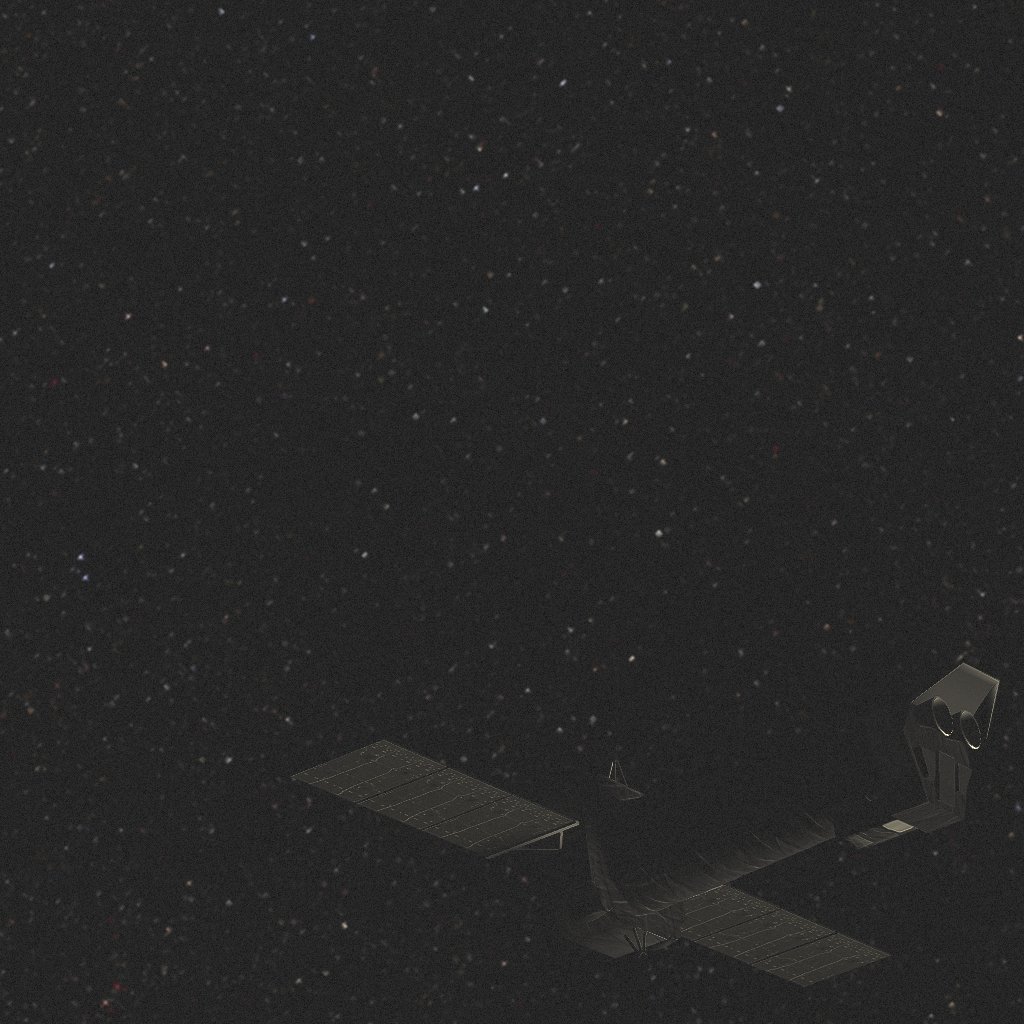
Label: xmm_newton